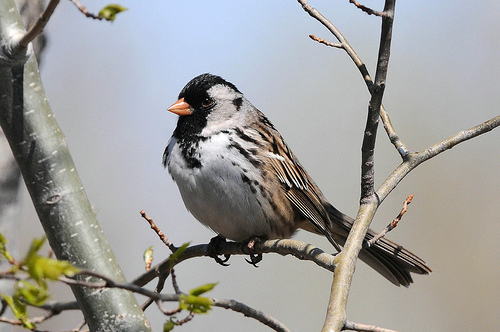
this little bird has a white breast with a black neck and crown.
this pudgy little bird has a white underbelly, a black face, brown on his back, wings, and tail, speckled with white and black.
this bird is white, brown, and black in color with a orange short beak and black eye rings.
the bird has a black crown and a small orange bill.
this bird is grey with black on its head and has a very short beak.
this bird is white with brown and has a very short beak.
the bird has a gold bill with a black crown and grey tail
this is a gray bird with light brown wings and tail and black crown, throat and nape.
a plump bird with a black face and brown and black speckled wings and an orange beak.
this bird has a orange pointed bill, with a black and white breast.
Species: Harris Sparrow